Ryan Wittman

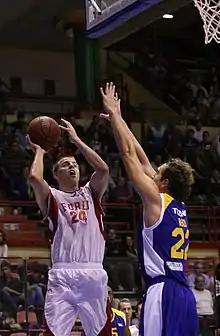

Ryan Scott Wittman (born October 26, 1987) is an American former basketball player, best known for his college career at Cornell University. As of 2024, he holds the record for the most three-point field goals in men's Ivy League history.